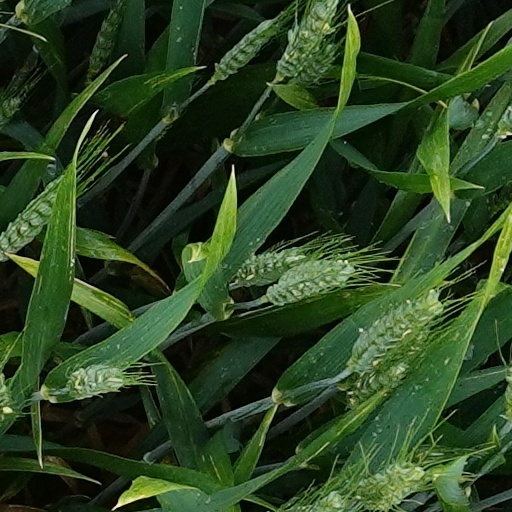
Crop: wheat